Klaus Heuser

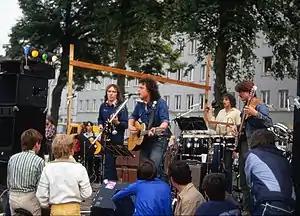
BAP in Aachen, 1980

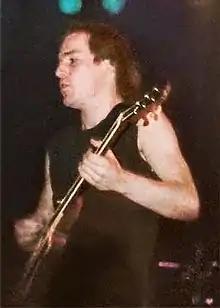
Klaus Heuser with BAP in Iserlohn, November 1984

Heuser gained major popularity as the guitarist of the rock band BAP, of which he was a member from 1980 to 1999. He was mainly responsible for BAP's musical style and wrote music to many hit songs including ' [Damn long time ago], ' [Woman, I'm glad], ' [Best regards], ' [Crystal night], ' [Everything's alright] and ' [Nothing as before].